Rio Grande do Sul Revolt of 1924

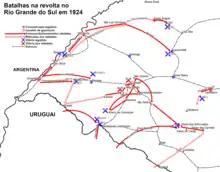
Battles in the first months of the conflict

Assis Brasil, as a civilian leader, remained in refuge in Uruguay, where the "Revolutionary Committee" was installed in the city of Rivera. In Rio Grande do Sul territory, the movement was led by alliance leaders and army officers. The culture shock was stark. Young officers, trained in military science at the Military School of Realengo, served alongside veteran warlords, some even illiterate, but well-versed in the local terrain and people. The warlords had their own style of fighting, and ignored the standards of technical warfare (such as a better security service and organized General Staff) demanded by army officers.